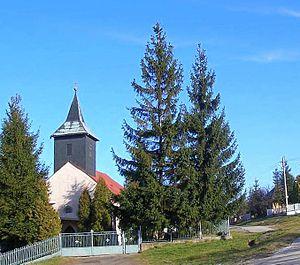
Abranovce est un village de Slovaquie situé dans la région de Prešov.